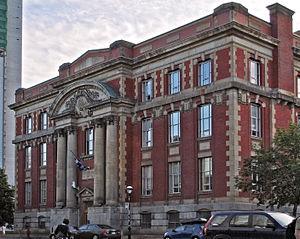
Bureaux de l'Office québécois de la langue française, Montréal
L’Office québécois de la langue française, connu sous le nom de l’Office de la langue française jusqu'au 1ᵉʳ octobre 2002, est une institution publique québécoise créée le 24 mars 1961, soit au même moment que le ministère des Affaires culturelles du Québec. Cette institution est à l’origine du Grand dictionnaire terminologique et de la Banque de dépannage linguistique.
Le français québécois, aussi appelé français du Québec, est la variété de la langue française parlée essentiellement par les francophones du Québec.
La culture québécoise est l'ensemble des traits distinctifs, spirituels et matériels, intellectuels et affectifs qui caractérisent la société québécoise. Ce terme englobe les arts, la littérature, les mœurs, les systèmes de valeurs, les traditions et les croyances collectives des Québécois. On appelle québécitude ce qui appartient à cette culture. Elle s'inscrit dans la civilisation occidentale.